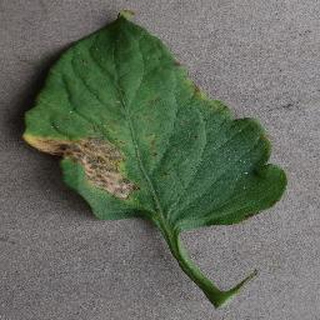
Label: tomato_bacterial_spot